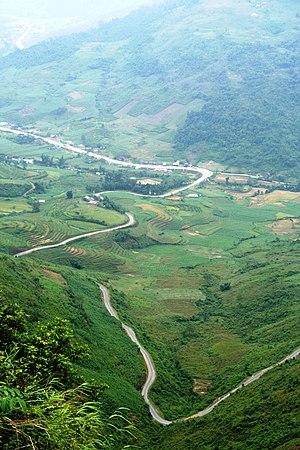
Les routes nationales sont les routes reliant la capitale Hanoï aux centres administratifs provinciaux, les routes reliant les centres administratifs provinciaux de trois localités ou plus, les routes reliant les ports maritimes internationaux, les aéroports internationaux, les postes frontières internationaux au Viet Nam.